Mr. Smith Goes to Washington

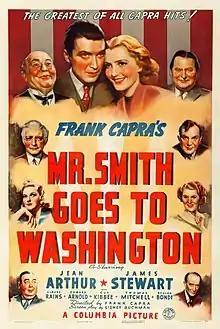
Theatrical release poster

Mr. Smith Goes to Washington is a 1939 American political comedy-drama film directed by Frank Capra, starring Jean Arthur and James Stewart, and featuring Claude Rains and Edward Arnold. The film is about a naive, newly appointed United States senator who fights against government corruption, and was written by Sidney Buchman, based on Lewis R. Foster's unpublished story "The Gentleman from Montana". It was loosely based on the life of Montana US Senator Burton K. Wheeler, who underwent a similar experience when he was investigating Warren G. Harding administration's Teapot Dome scandal.